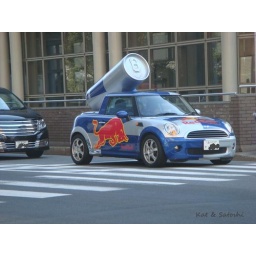
spotted a red bull mini in osaka, I think it is the same one I saw in tokyo because it has tokyo plates.